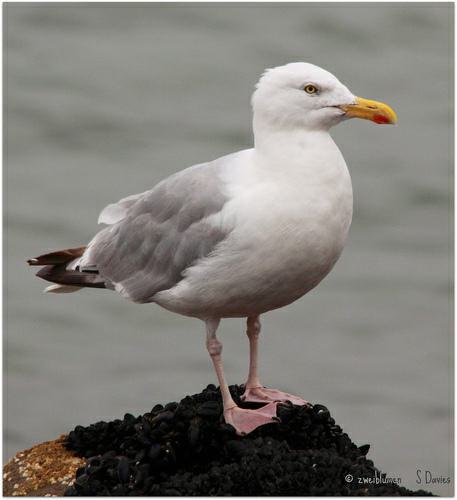
A photo of a herring gull